Jayne Mansfield in popular culture

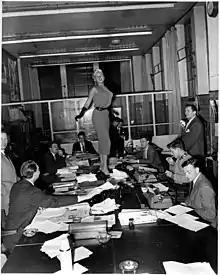
Mansfield at the Amsterdam office of Dutch newspaper "De Telegraaf", 1957

Physical features of the "voluptuous" actress became subjects of humor or fascination in popular culture in a number of ways. In a 1950s Trans World Airlines (TWA) advertisement, Mansfield is shown in a low-cut bodice, facing TWA crews, with the copy reading "quite... roomy... perfect". She came to be known as "the Cleavage Queen" and "the Queen of Sex and Bosom". As early as in 1959, Harry Carlson, co-founder of Fraternity Records, marketed Jayne Mansfield water bottles shaped after her curves.